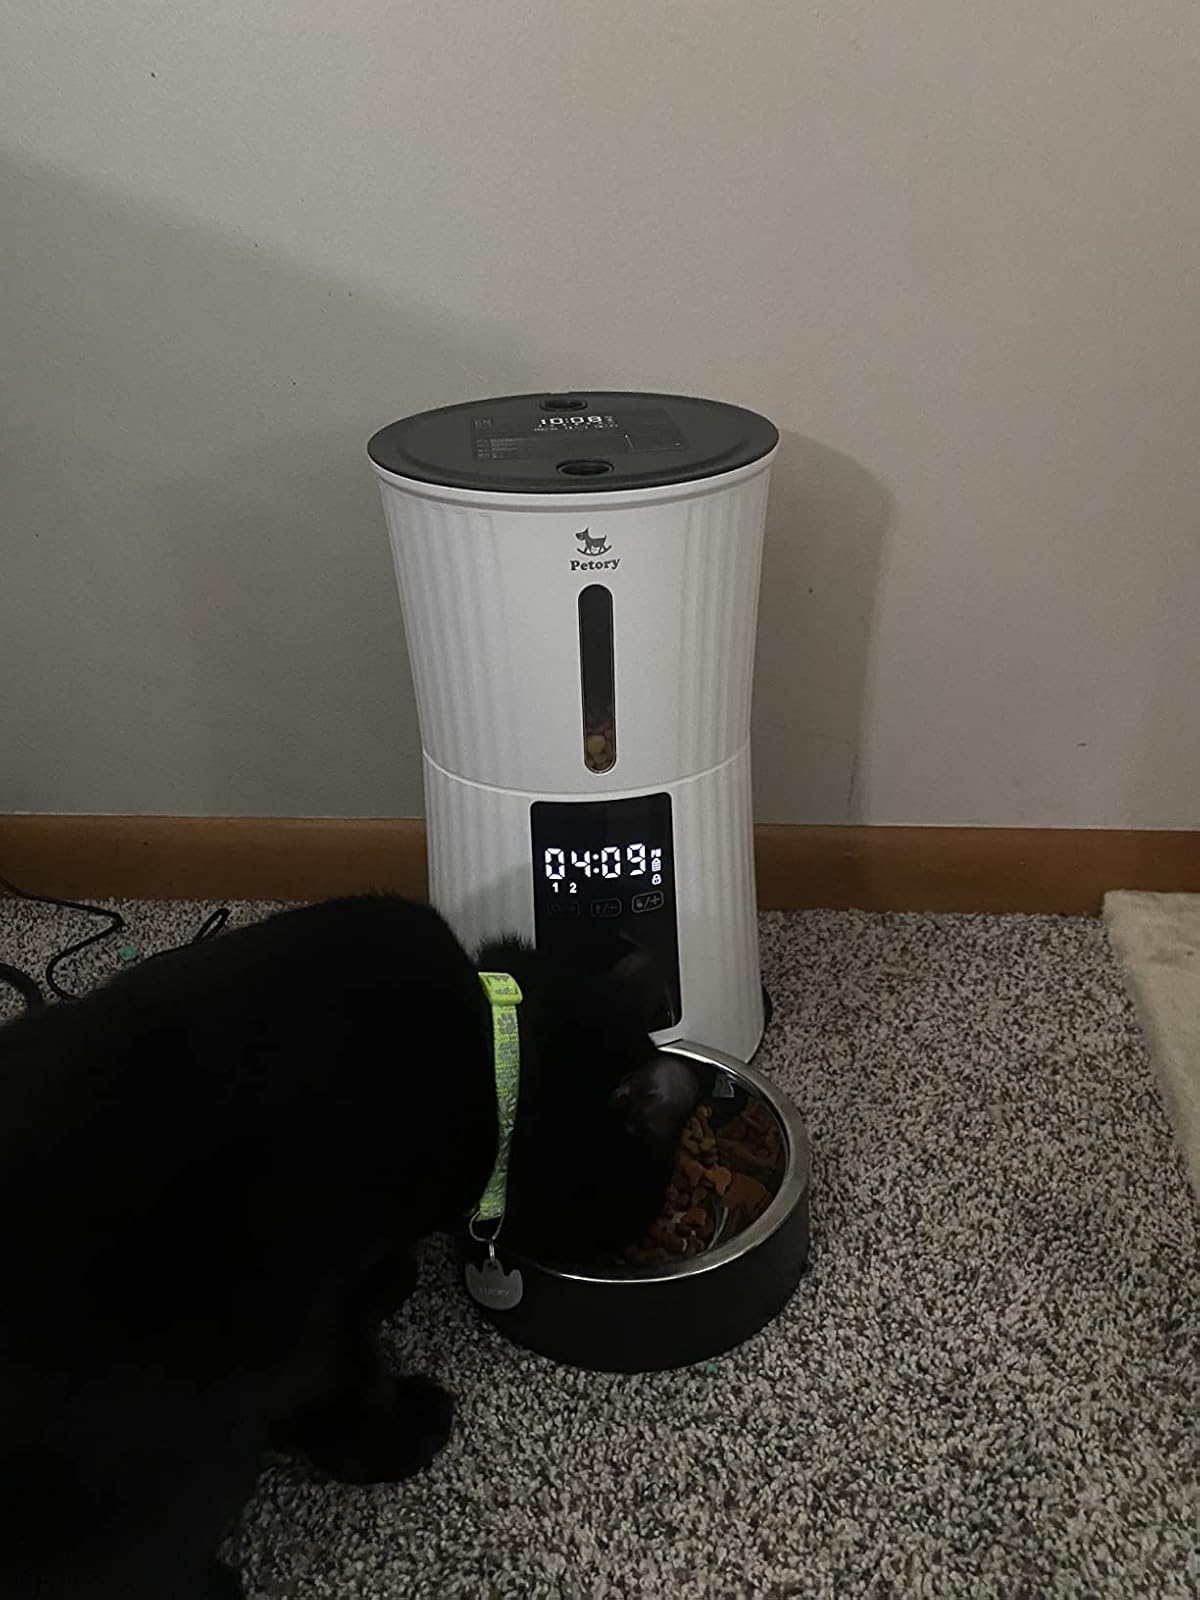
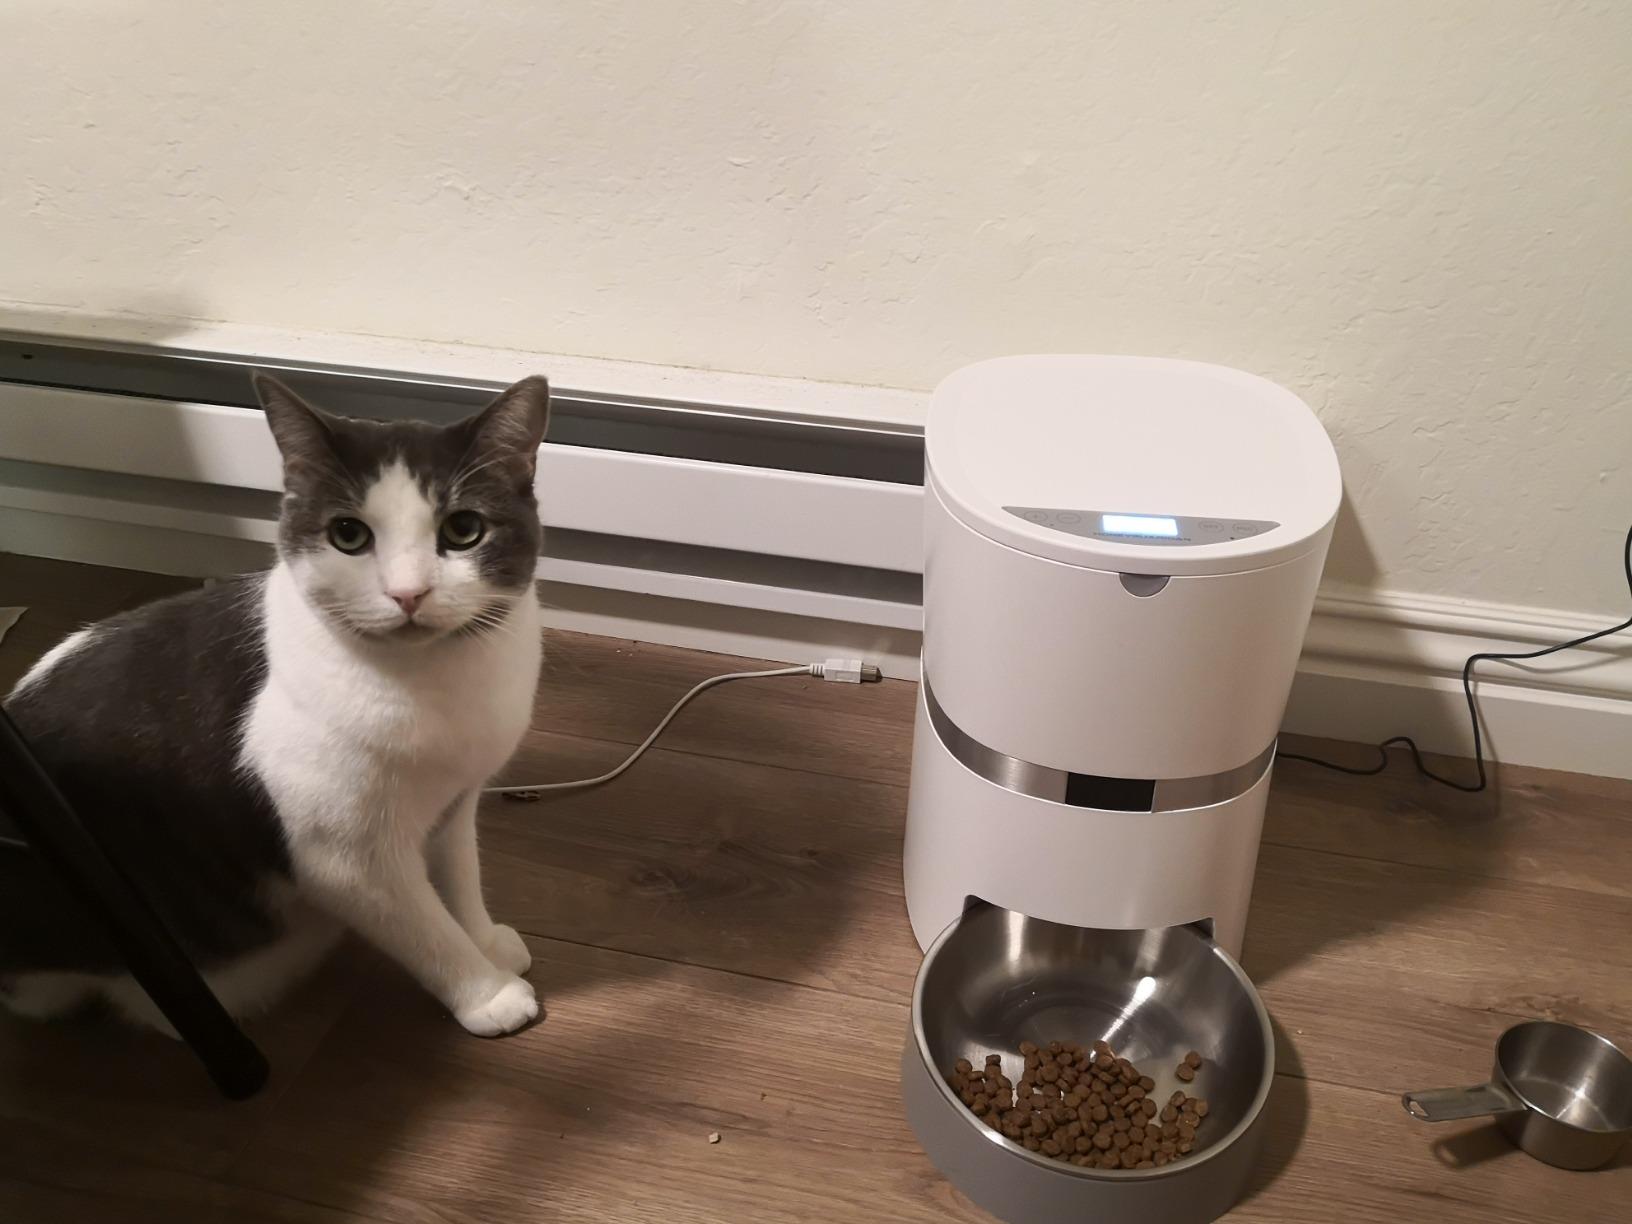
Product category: items_feeder
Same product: no